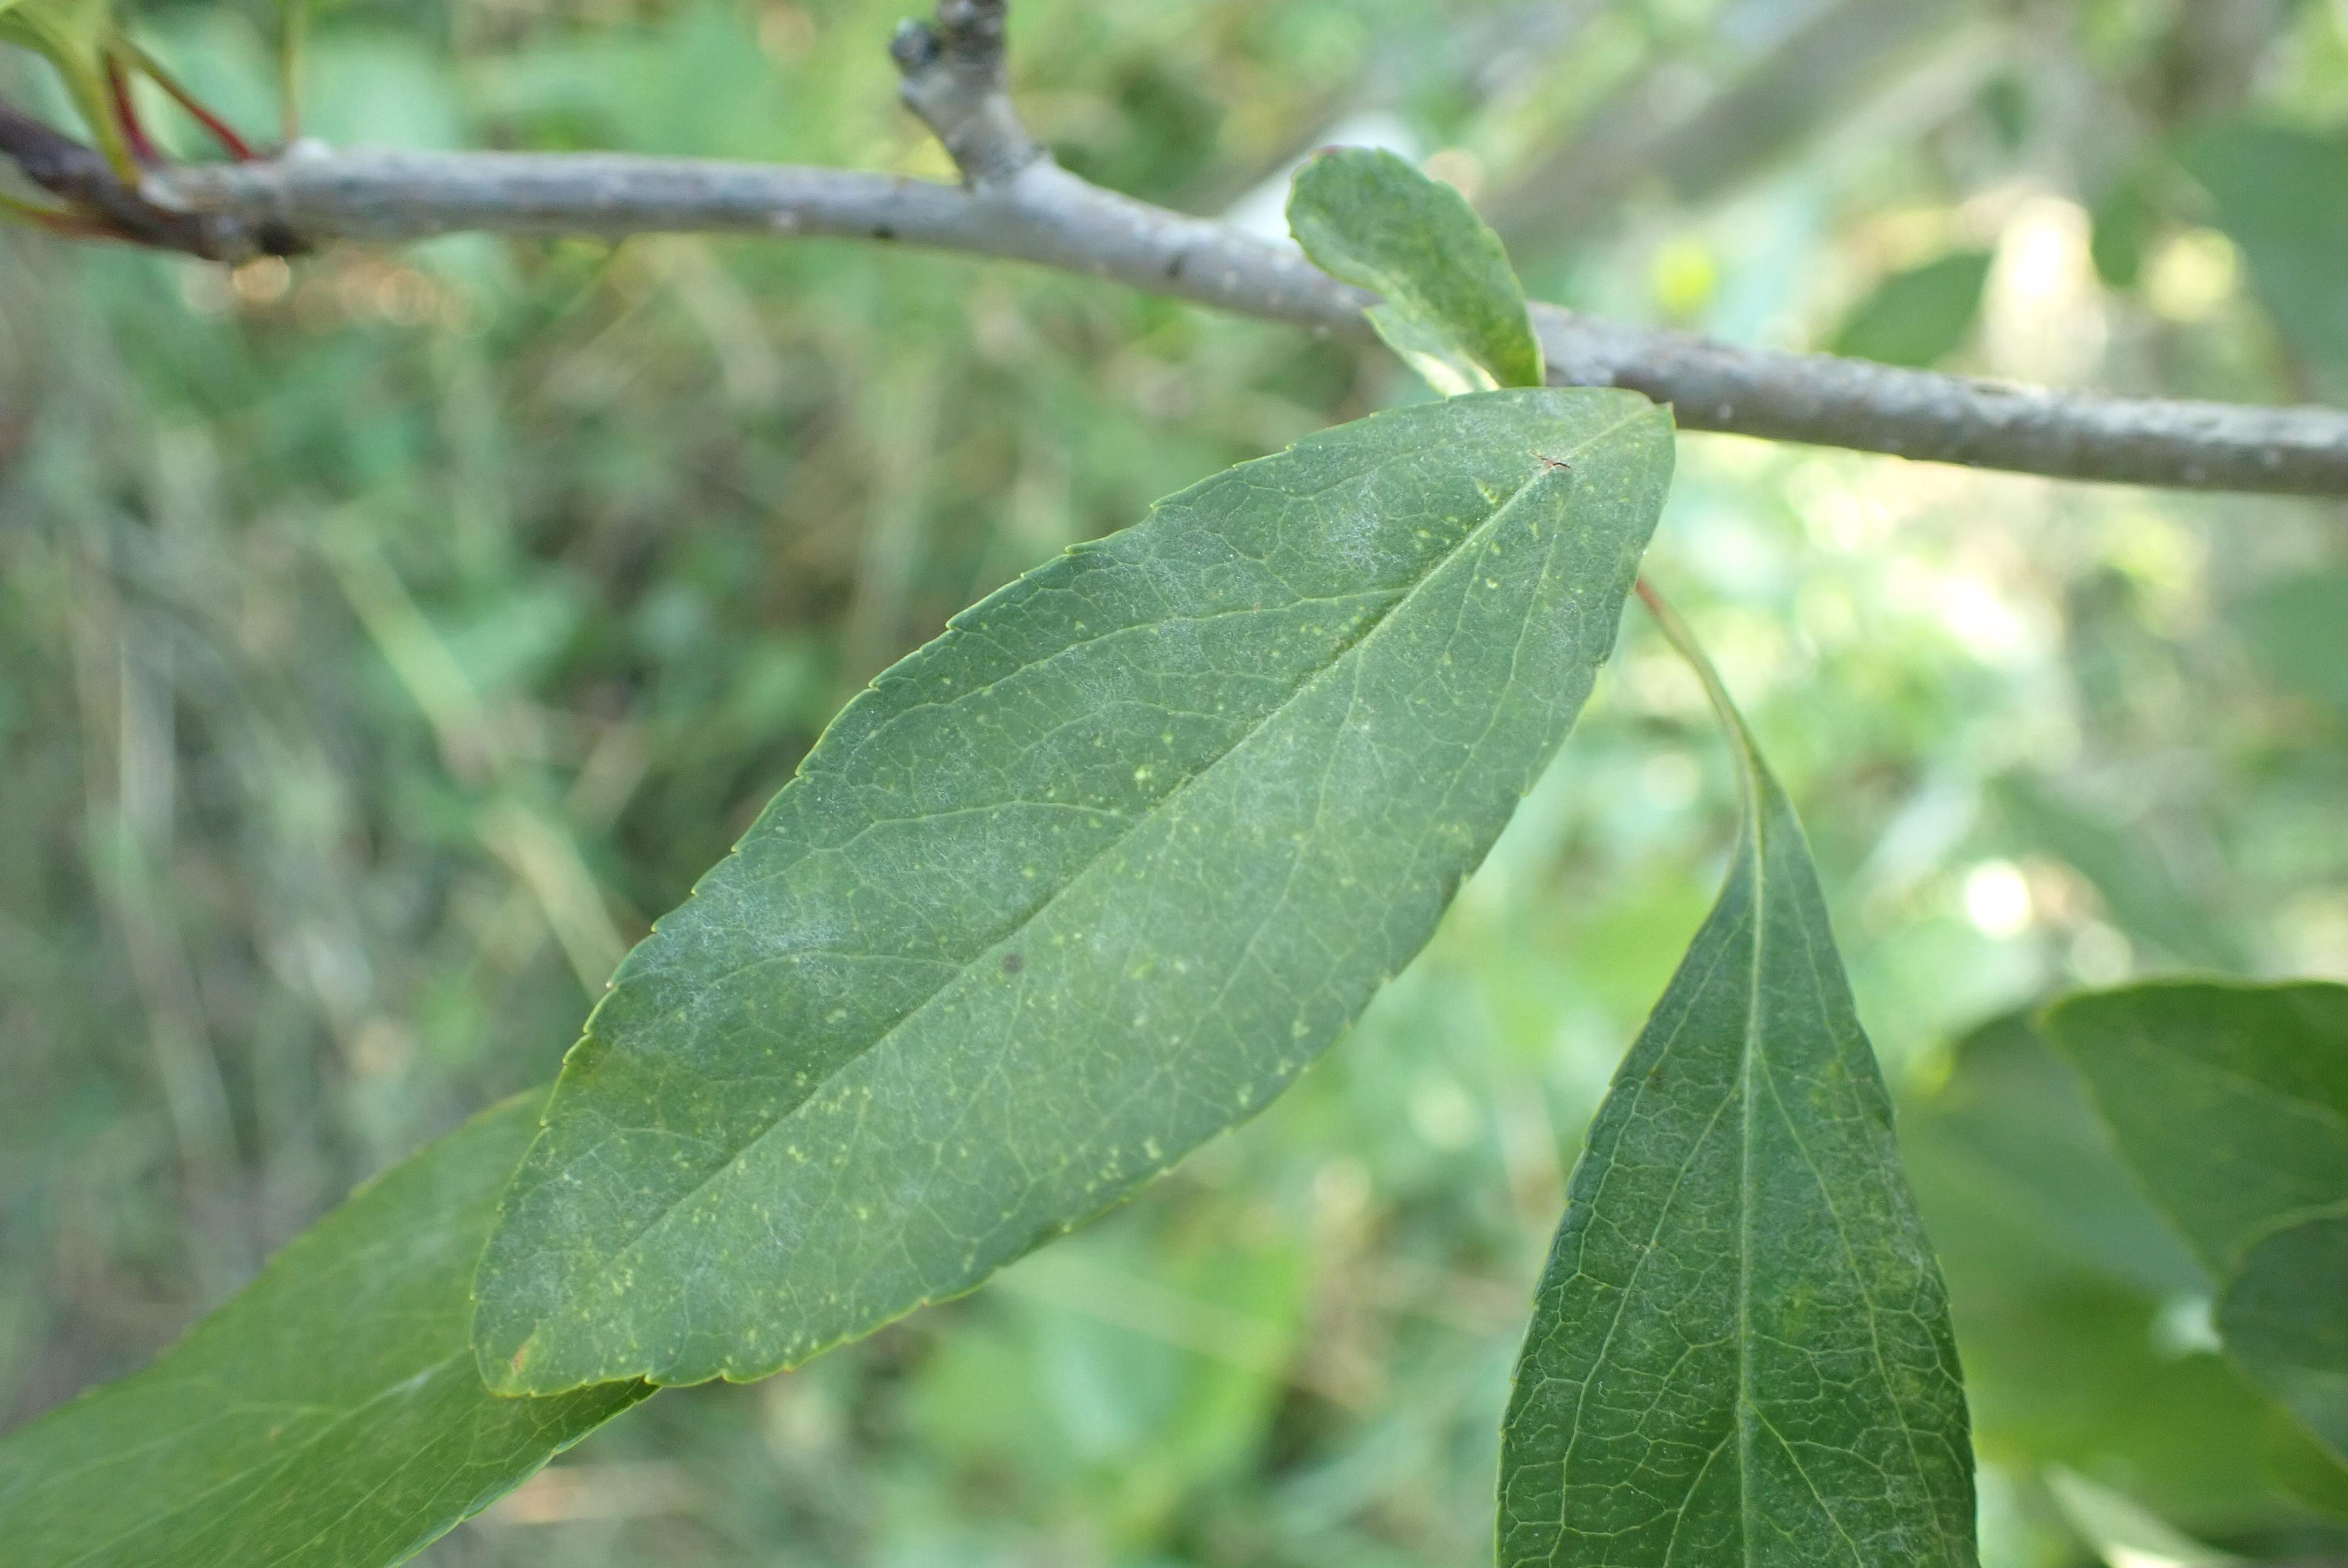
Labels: powdery_mildew